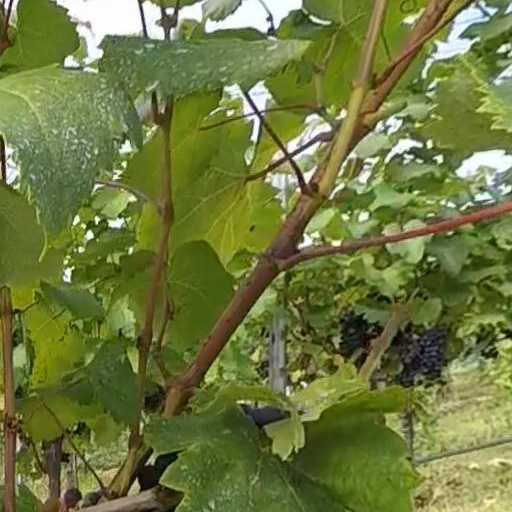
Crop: grape